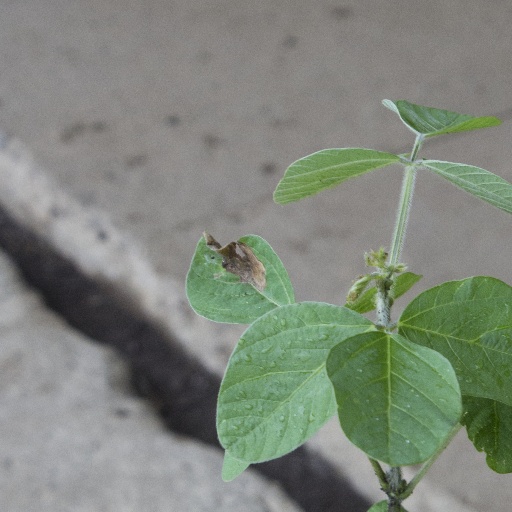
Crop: soybean